ShootMania Storm

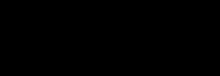

ShootMania Storm is a first-person shooter video game by Ubisoft and Ubisoft Nadeo as a spin-off title of the "TrackMania" series.